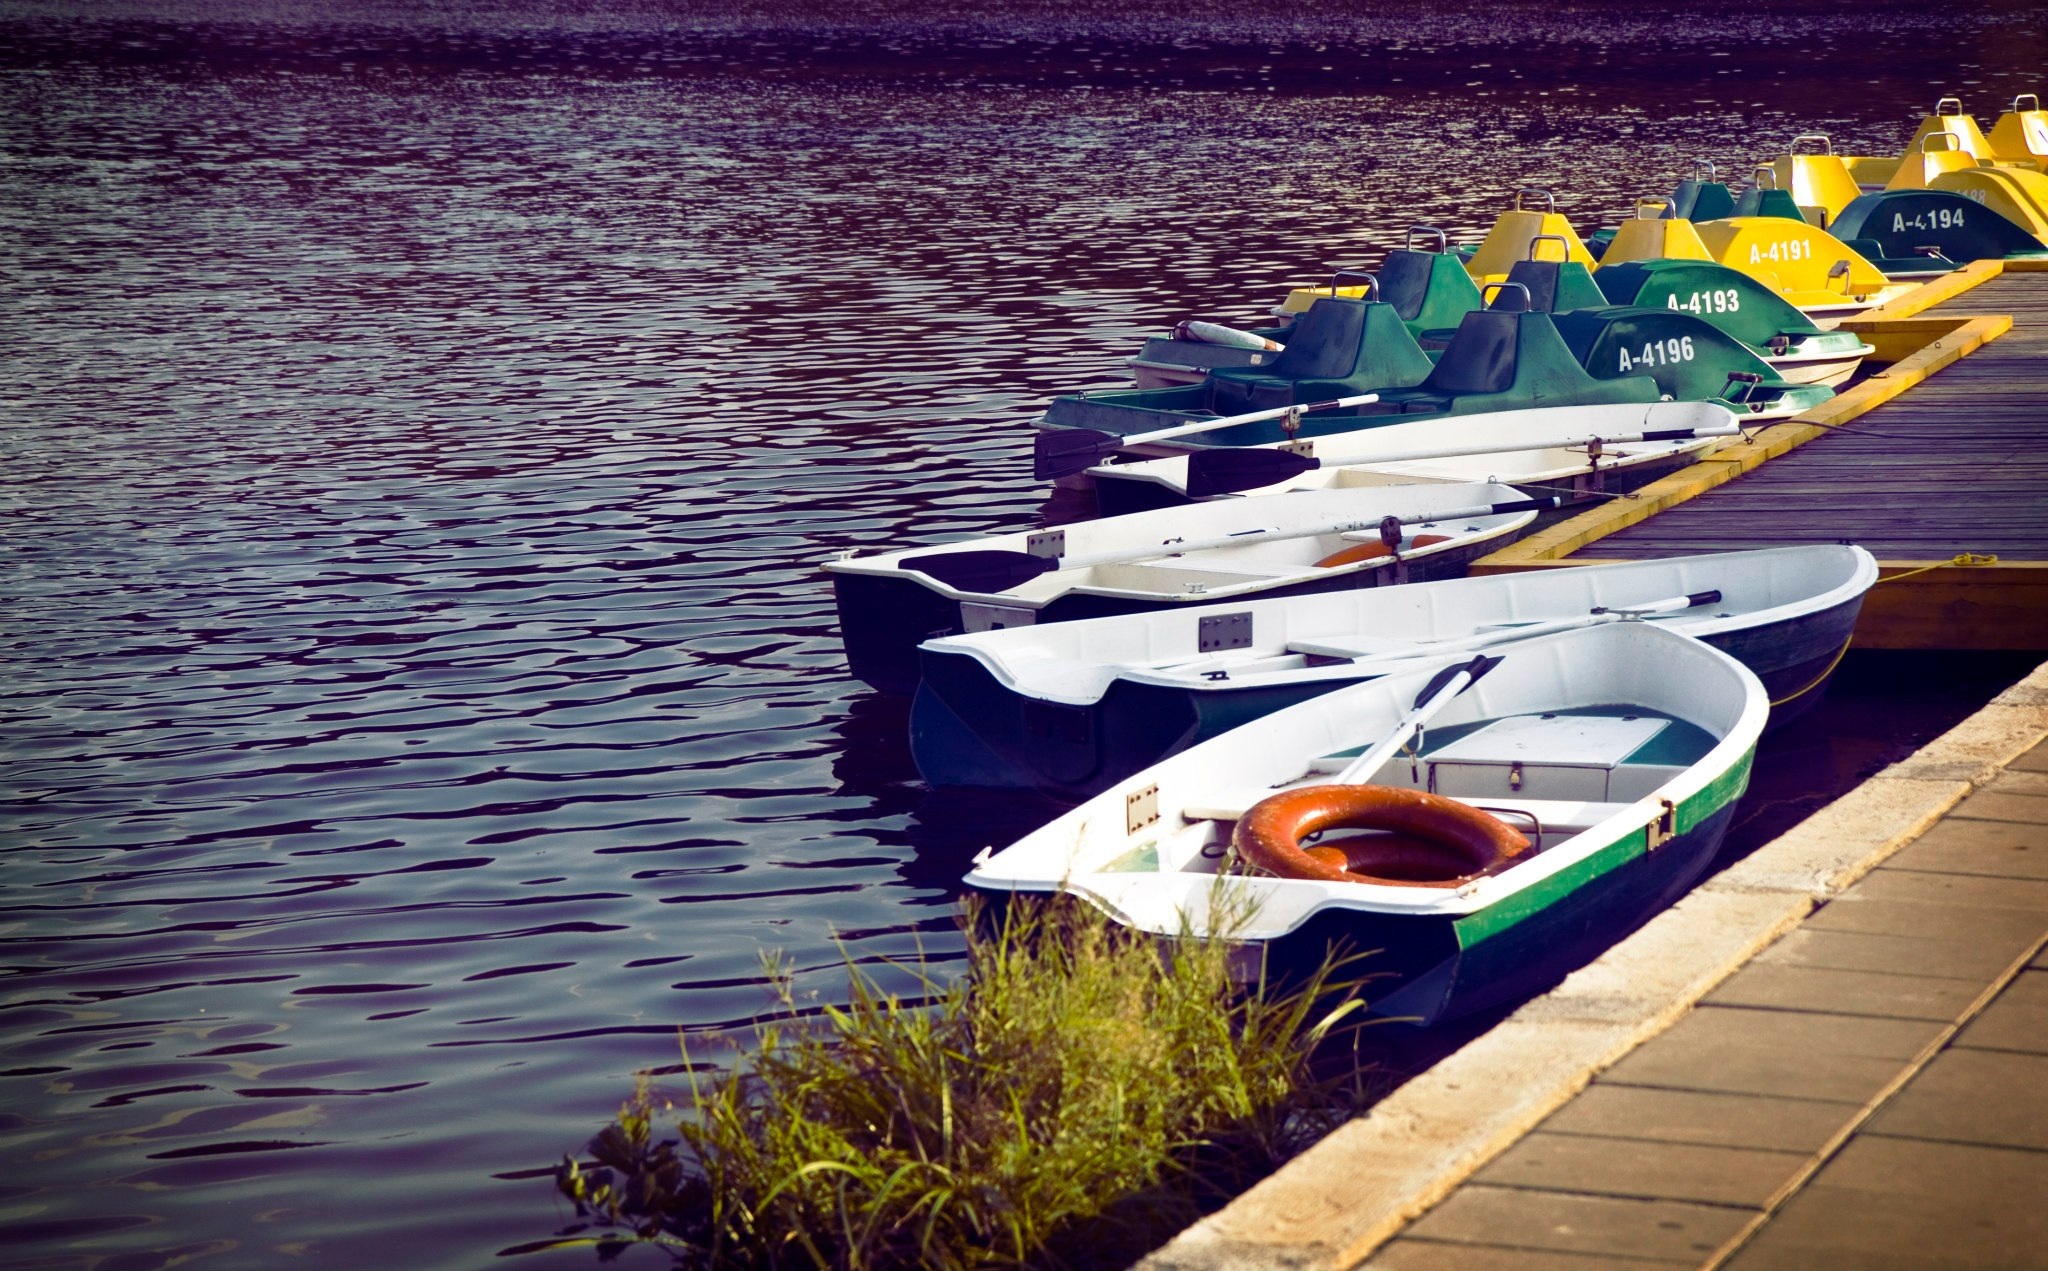
sea, water, dock, boat, lake, reflection, vehicle, marina, boating, boats, watercraft, rowing boats